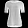
Label: T - shirt / top